Himmelkron Abbey

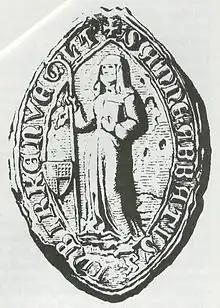
Seal of Anna of Nuremberg, abbess 1370-1383

Lists of the abbesses of Himmelkron abbey were compiled by Johann E. Teichmann in 1739 and by Pastor Theodor Zinck in 1925. Both named 16 abbesses and began their list with Agnes von Weimar-Orlamünde.